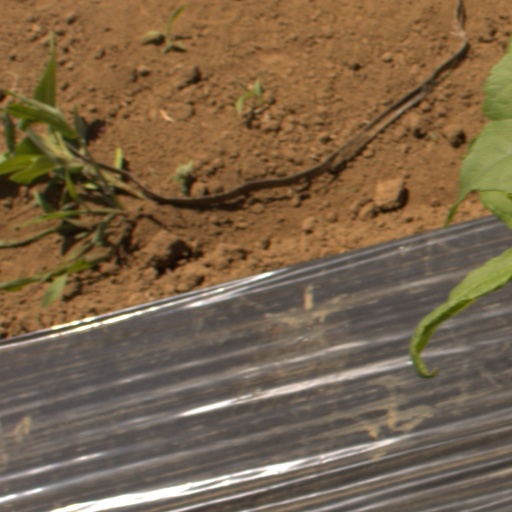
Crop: Jerusalem artichoke